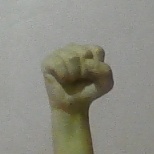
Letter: saad